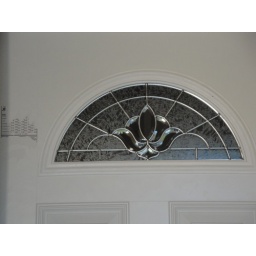
It's amazing how this little hemisphere of glass provides a spot of light in the house